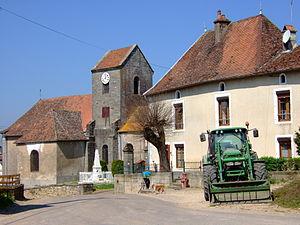
Bousseraucourt est une commune française située dans le département de la Haute-Saône, en région Bourgogne-Franche-Comté.